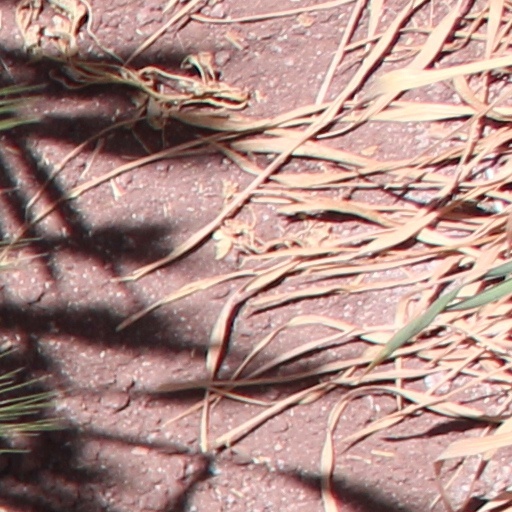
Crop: wheat